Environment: real
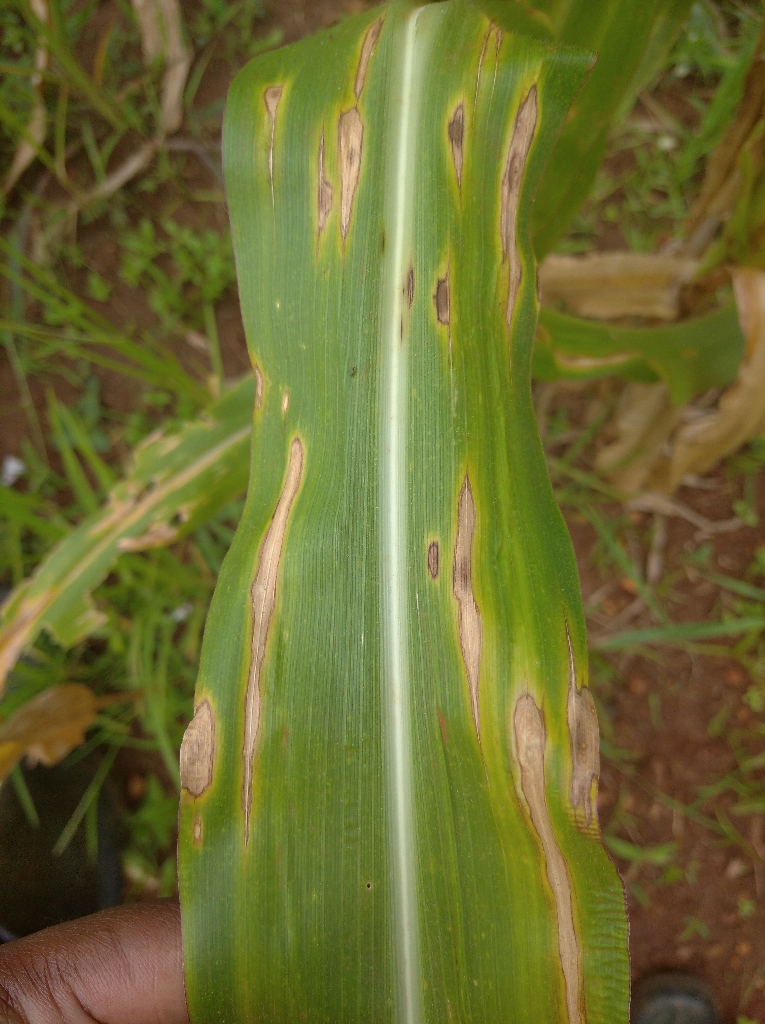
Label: northern_corn_leaf_blight